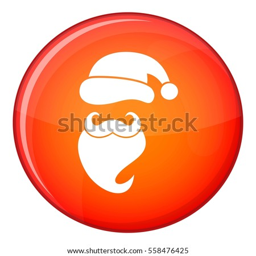
santa hat , mustache and beard in simple style on a white background illustration